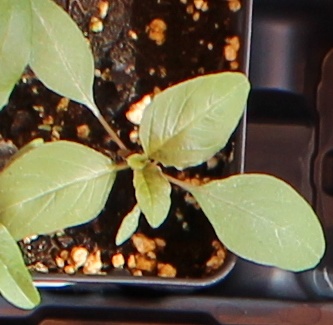
Label: Waterhemp